Joseph Beaume

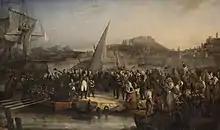
Napoleon leaving Elba, painted by Beaume.

Joseph Beaume (27 September 1796 in Marseilles – 11 September 1885 in Paris) was a French historical painter.